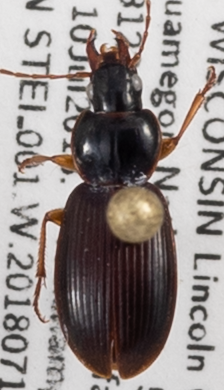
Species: Synuchus impunctatus
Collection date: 2018-07-10
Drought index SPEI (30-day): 0.71
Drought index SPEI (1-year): -0.24
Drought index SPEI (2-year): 1.642